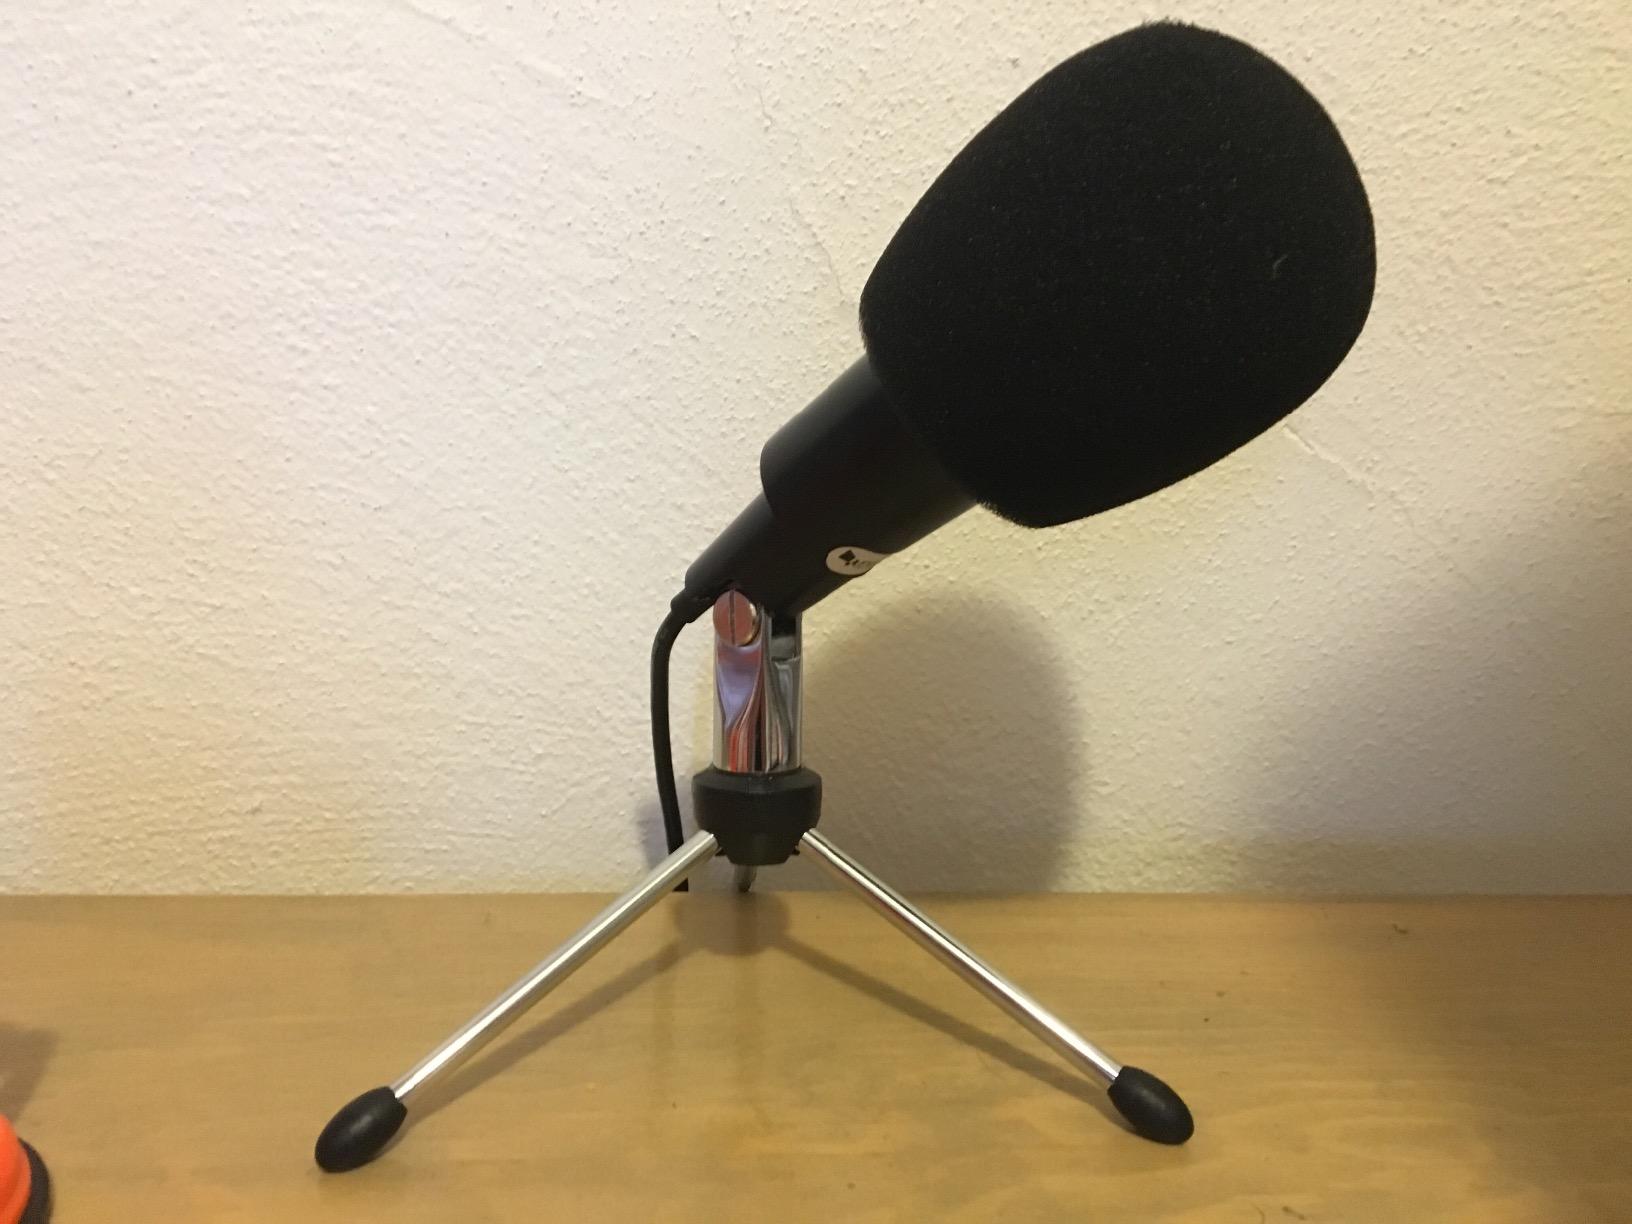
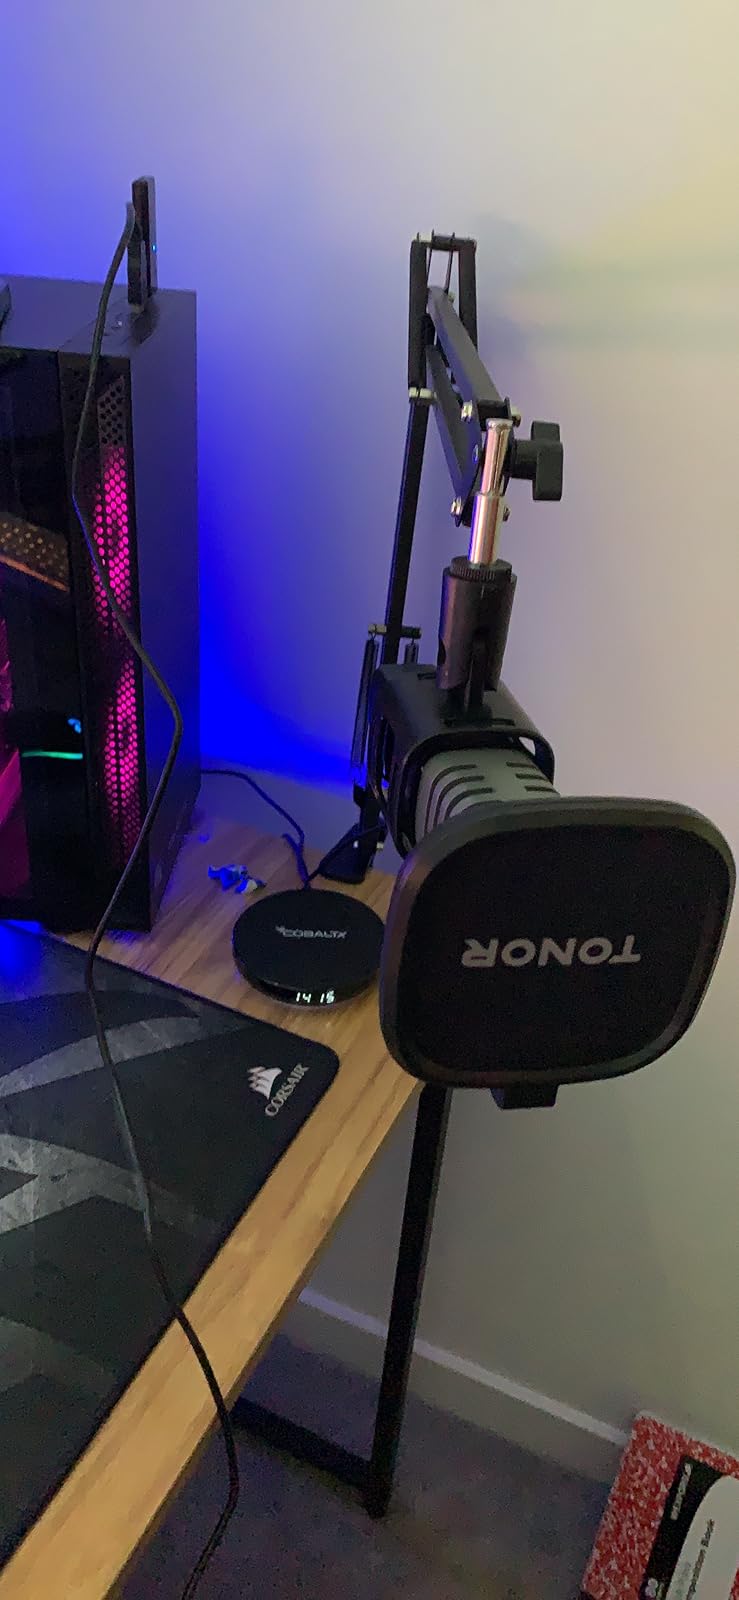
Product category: microphone
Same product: no